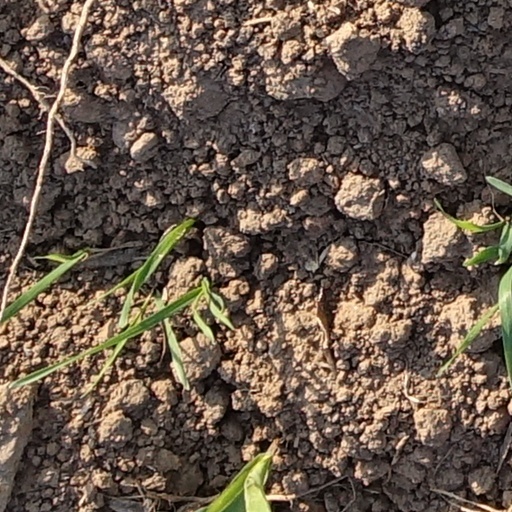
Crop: wheat